Brooke Fraser

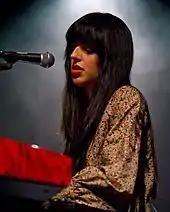
Fraser performing in 2010.

Fraser's music tends to contain Christian themes and imagery while "her work with Hillsong allowed her to fully express her faith." Her genres include folk-pop with more recent pop elements incorporated into her work. Fraser's image as an artist is described as a "dark-haired, wide-eyed, eternally innocent Christian who sang of happy feet, being thrown a lifeline and things in the water." As an artist who writes her songs, she is described as "fast-paced and diligent; she throws herself into everything," fashion and lyric-wise.